Triplemanía XXIV

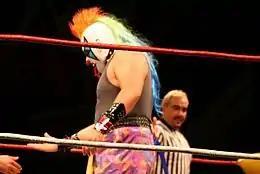
Psycho Clown, risking his clown mask in the main event.

After Pentagón Jr. won the 2016 Rey de Reyes tournament, he and the rest of "Los Perros del Mal" were attached by the team of Nicho El Millonario, Damián 666, Halloween and Pagano, claiming they were the "Real Perros del Mal", alluding to the fact that Nicho, Damián 666 and Halloween used to be part of the group. After the show Pagano confirmed that he had indeed signed with AAA. The group was initially known as "La Nueva Familia Fronteriza", later shortened to simply "La Familia Fronteriza" ("The Border Family"). Bestia 666, son of Damián 666, was later added to the group. While the rest of "La Familiar Fonteriza" continued to work the storyline feud with "Los Perros del Mal", Pagano moved off on a tangent, starting a storyline with Psycho Clown, an AAA wrestler who, like Pagano, used a clown ring character. Pagano made his official AAA in ring debut on April 18 as he, Pagano, Damián 666 and Nicho defeated "Los Psycho Circus" (Psycho Clown, Murder Clown and Monster Clown) by count-out. Subsequently Pagano and Psycho Clown faced off in a Hardcore wrestling match. During the match Pagano lit a wooden table on fire and then threw Psycho Clown through it to win the match. Two weeks later the two clashed again, this time in a match that also included Pentagón Jr., a match that was once again won by Pagano. After defeating Psycho Clown once more on July 8 and stealing Psycho Clown's wrestling mask, Pagano challenged Psycho Clown to put his mask on the line while Pagano would put up his hair in a "Luchas de Apuestas", or "bet match". At the time Psycho Clown did not respond to the challenge. On July 16 AAA officially announced the match as the main event of Triplemanía XXIV on August 28.